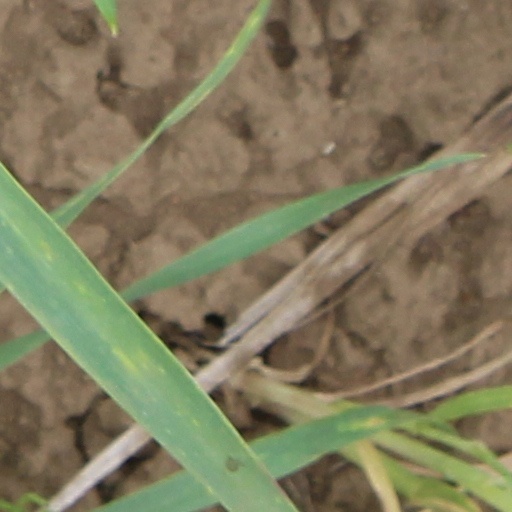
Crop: wheat